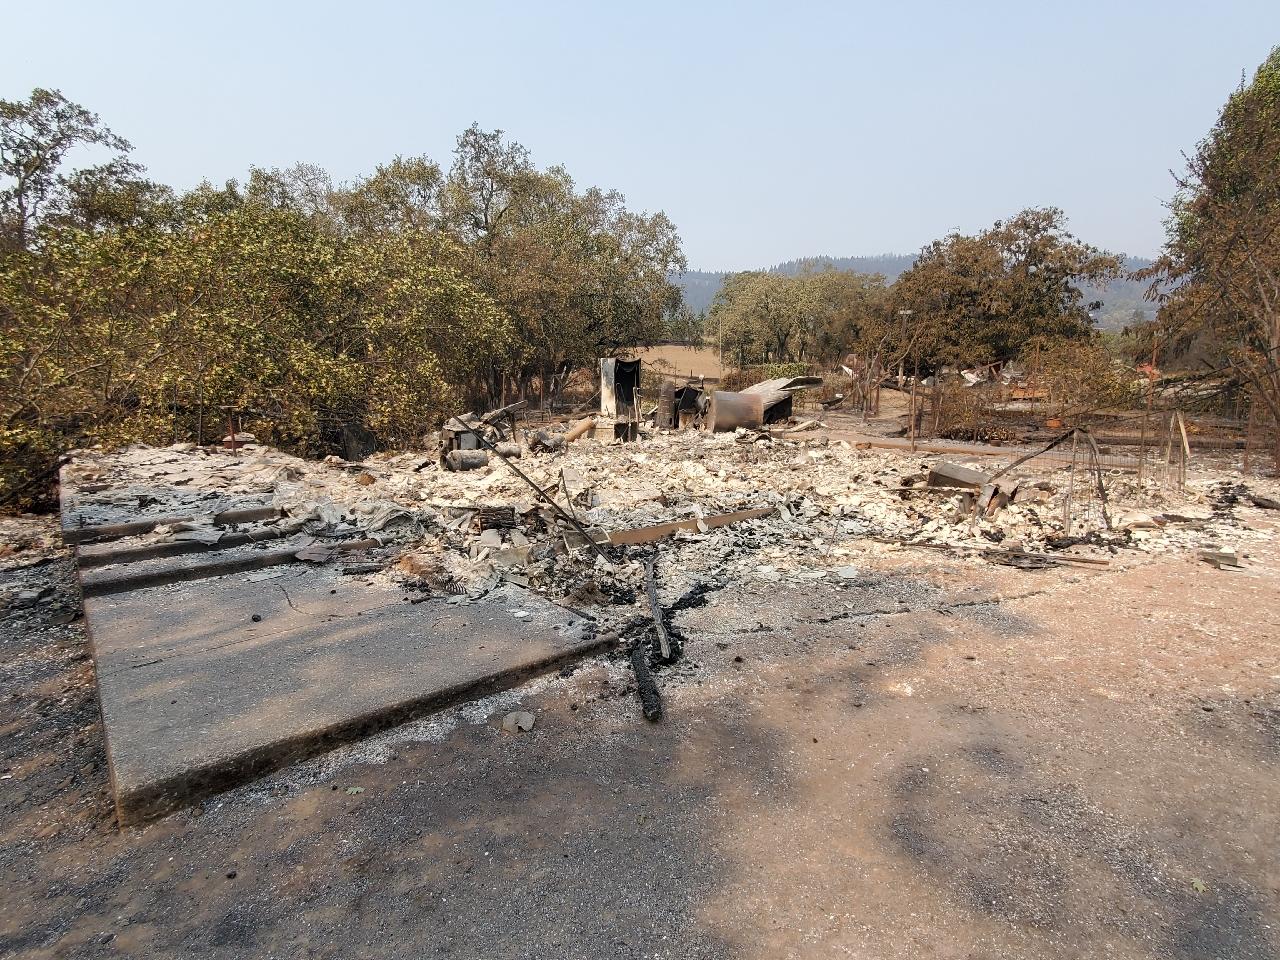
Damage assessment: destroyed